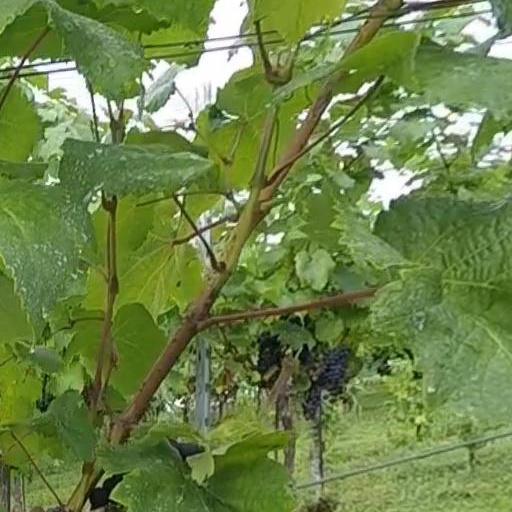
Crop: grape